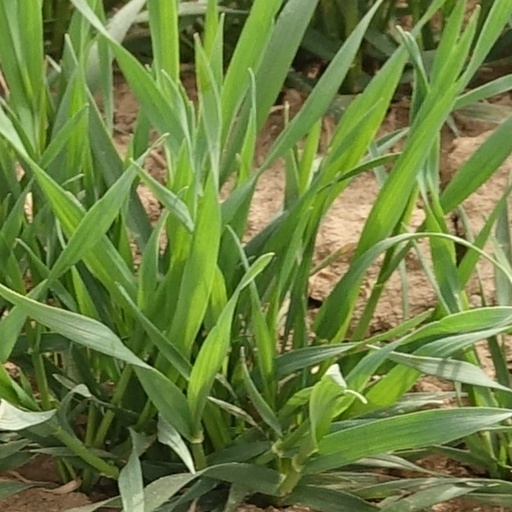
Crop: wheat